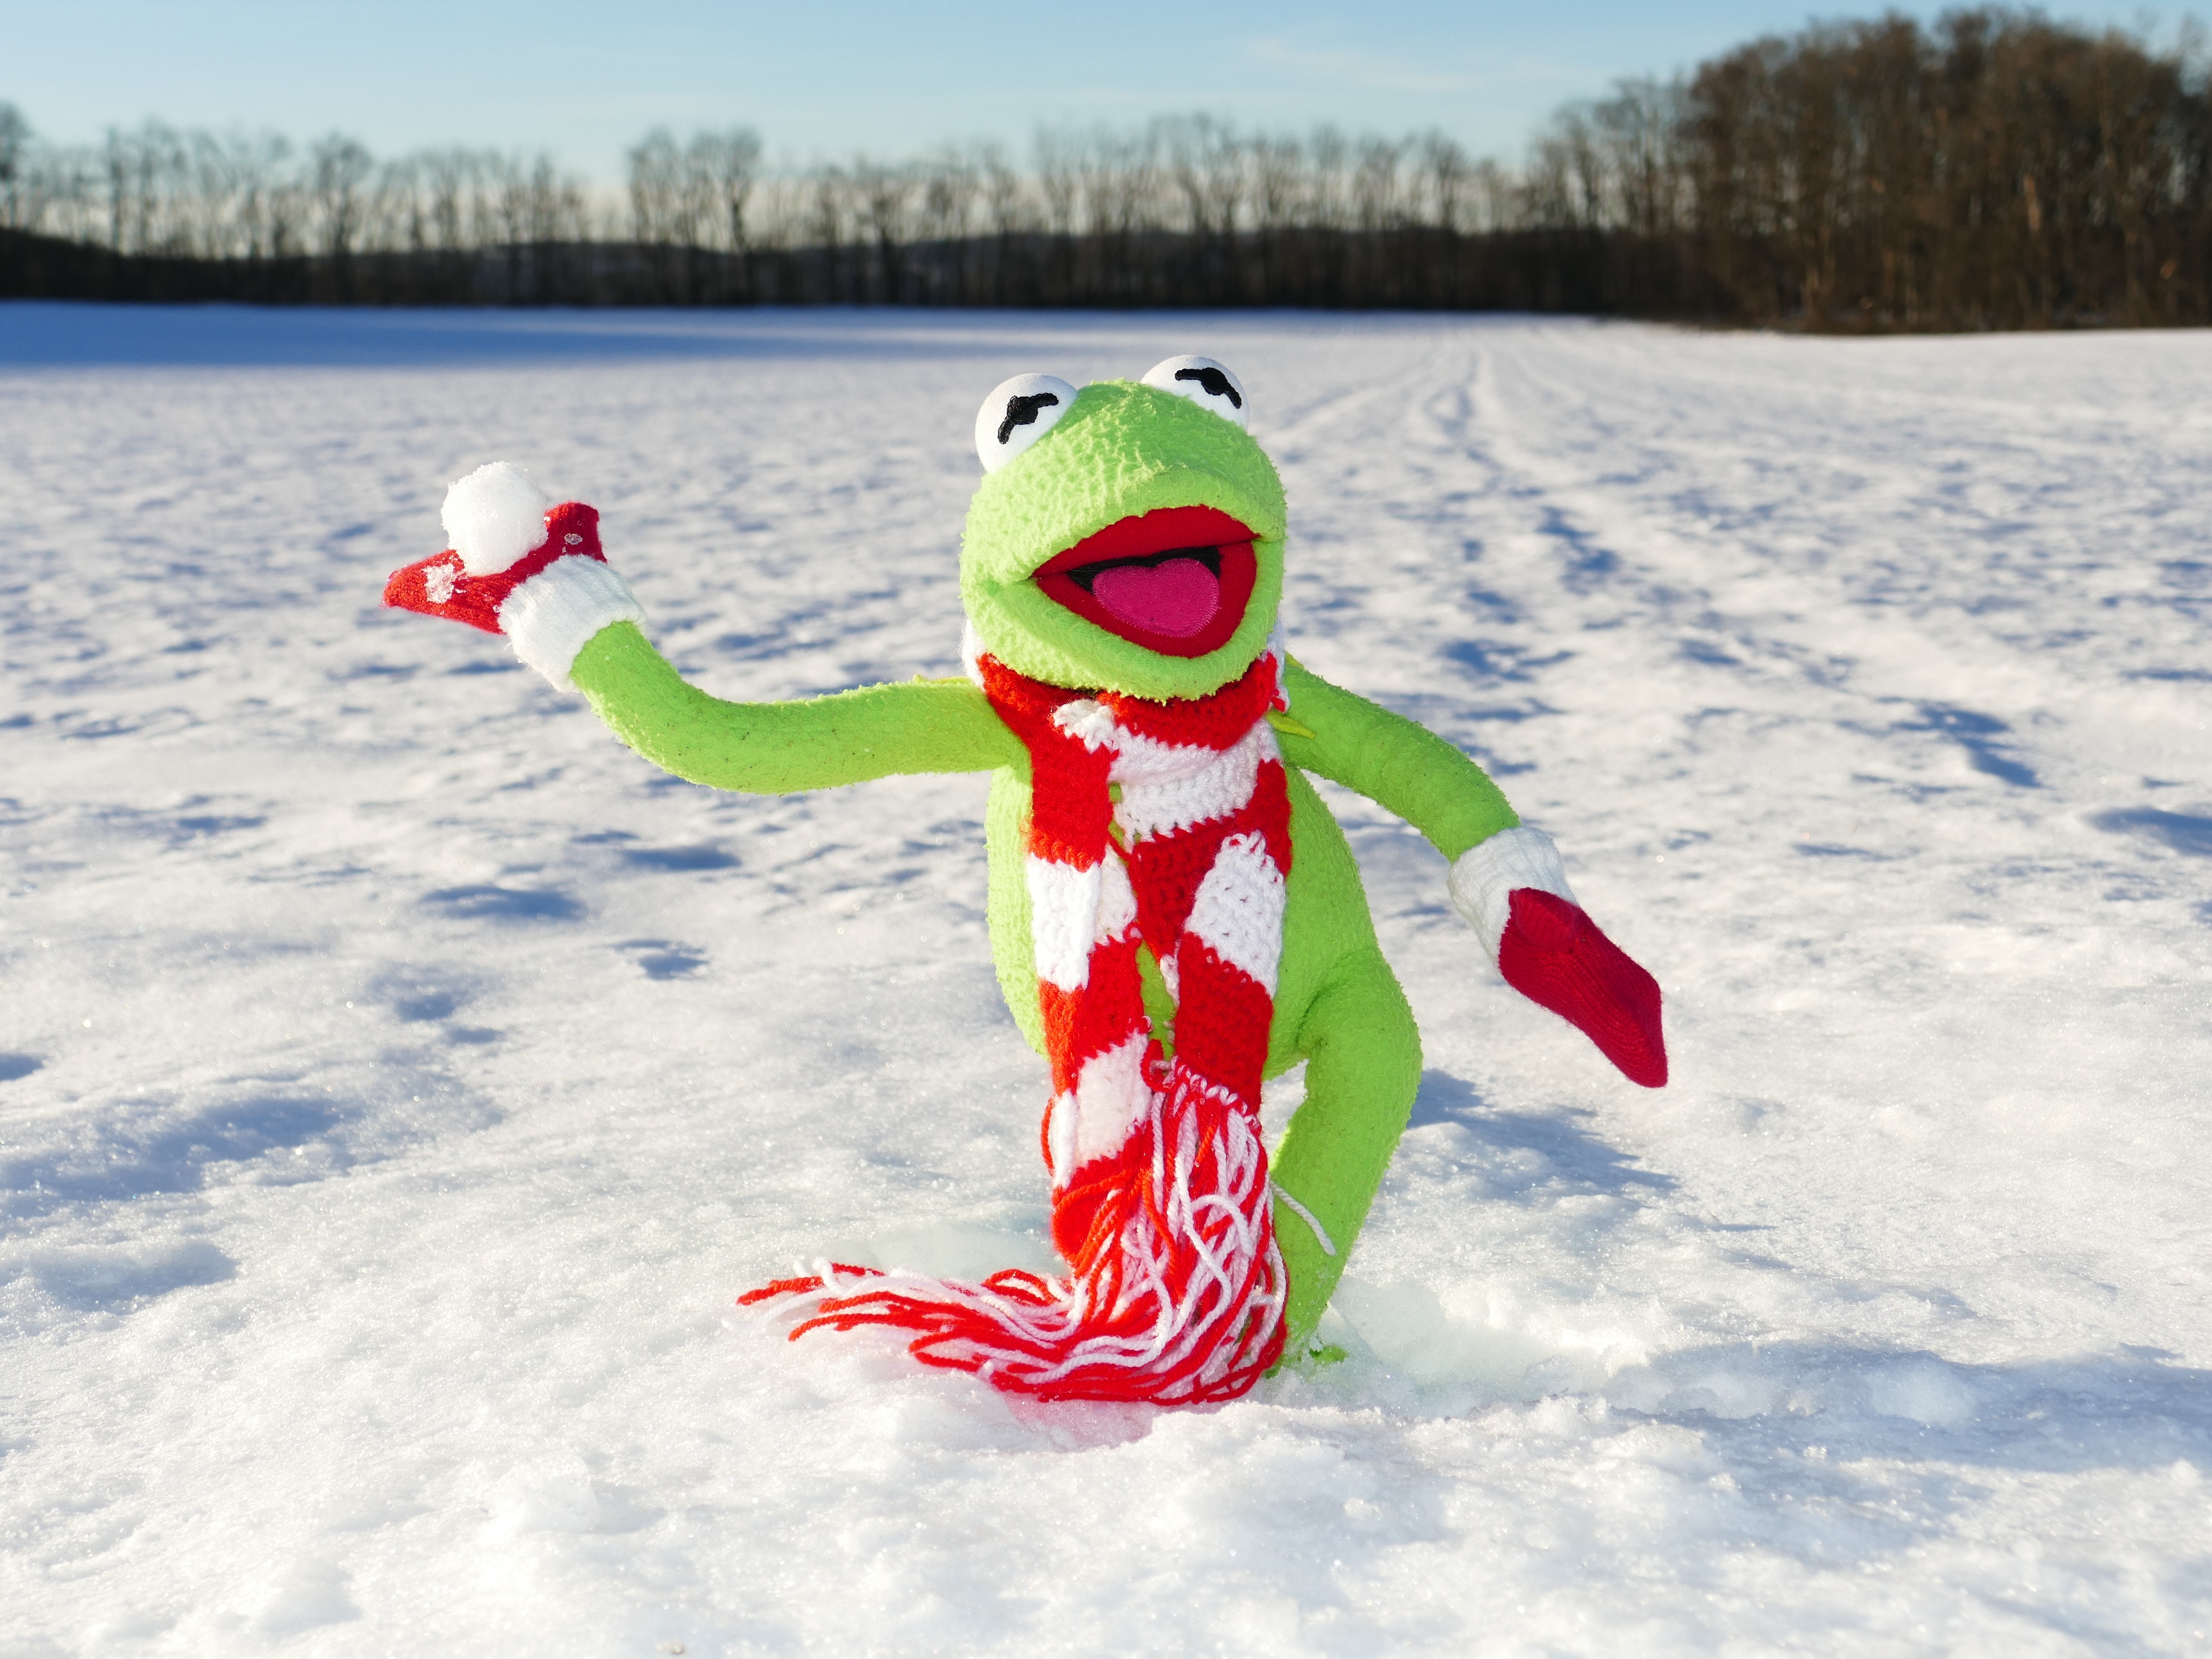
snow, cold, winter, frog, toy, season, throw, winter sport, fun, figure, sports, kermit, snow ball